List of Philadelphia Flyers award winners

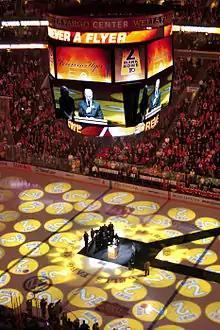
Mark Howe speaking at the retirement of his number (2) on March 6, 2012.

Three members of the Flyers organization have been honored with the Foster Hewitt Memorial Award. The award is presented by the Hockey Hall of Fame to members of the radio and television industry who make outstanding contributions to their profession and the game of ice hockey during their broadcasting career.